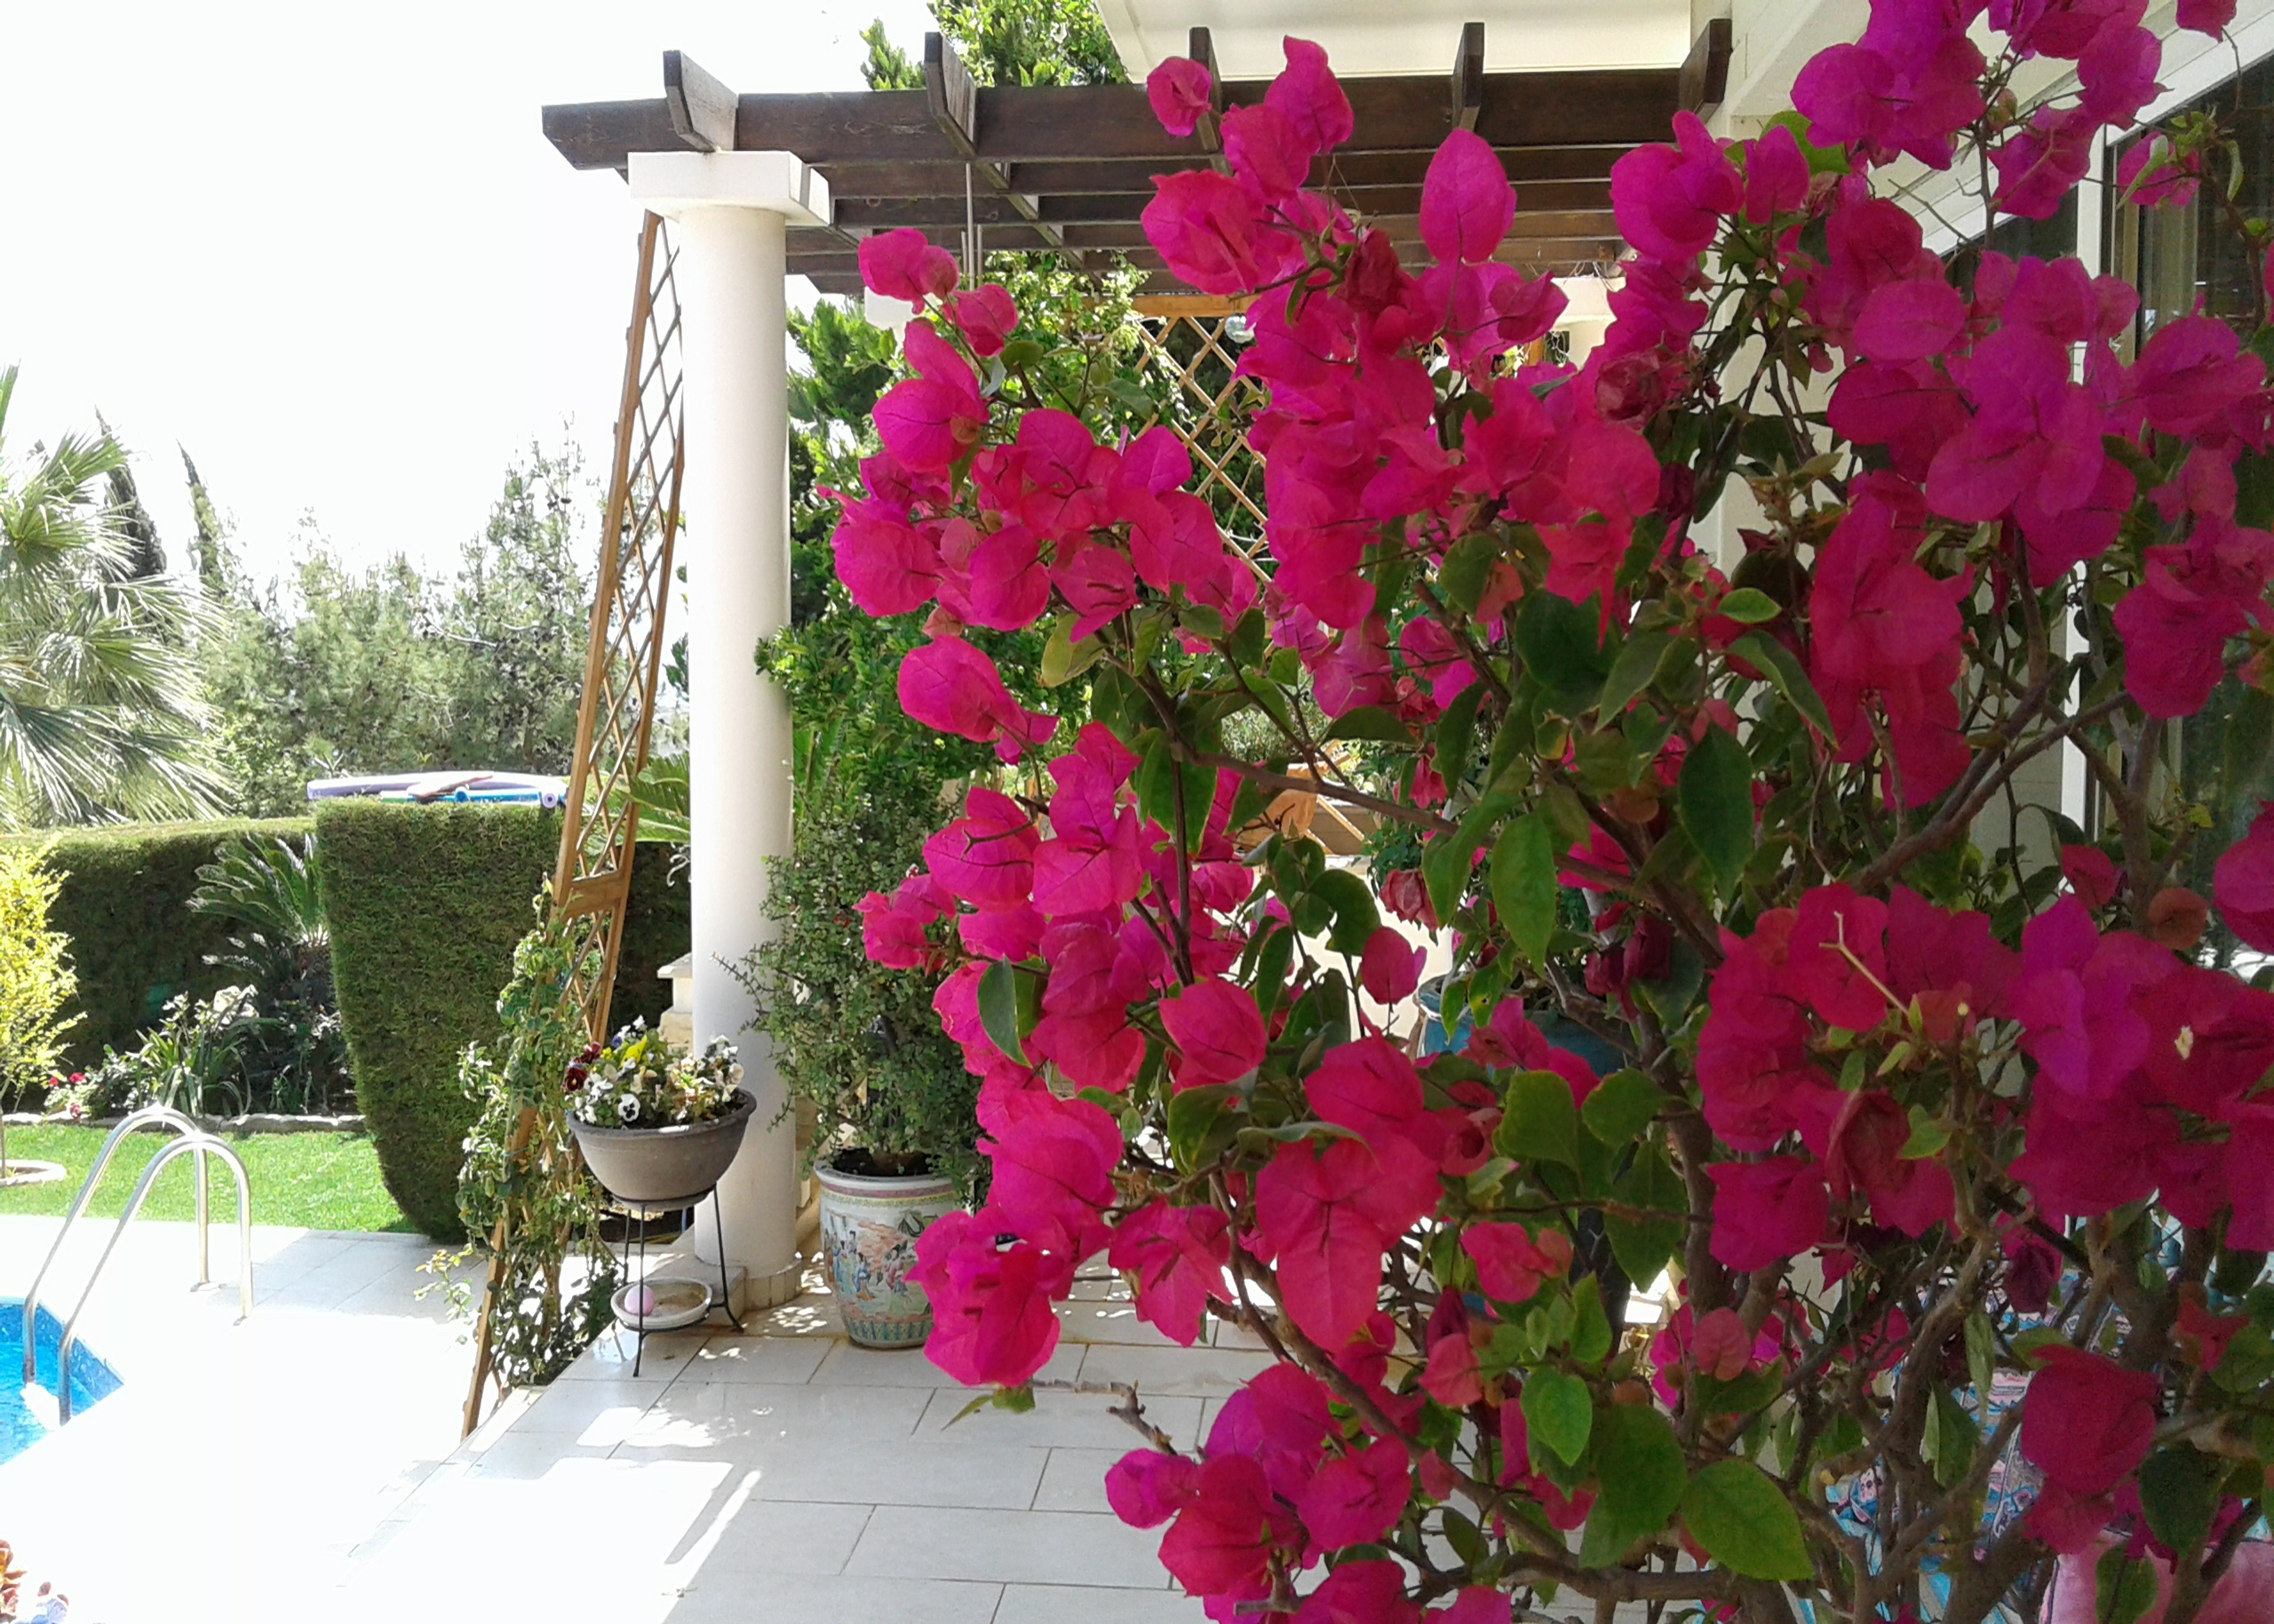
flowers, plants, vegetation, greens, garden, blossom, sky, flower, plant, property, petal, flowerpot, pink, shrub, groundcover, magenta, flowering plant, annual plant, flower arranging, rose family, floristry, houseplant, landscape, floral design, landscaping, tree, herbaceous plant, bougainvillea, facade, rose order, malvales, yard, chair, coquelicot, artificial flower, four o clock family, impatiens, hollyhocks